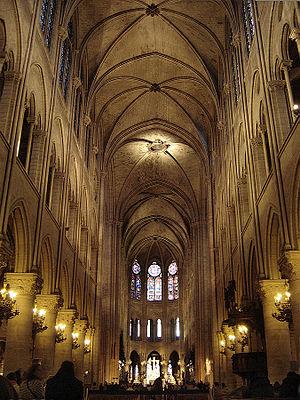
Nef centrale de la cathédrale Notre-Dame de Paris, IVe arrondissement, Paris, France. Português: Interior da Catedral de Notre-Dame, Paris.